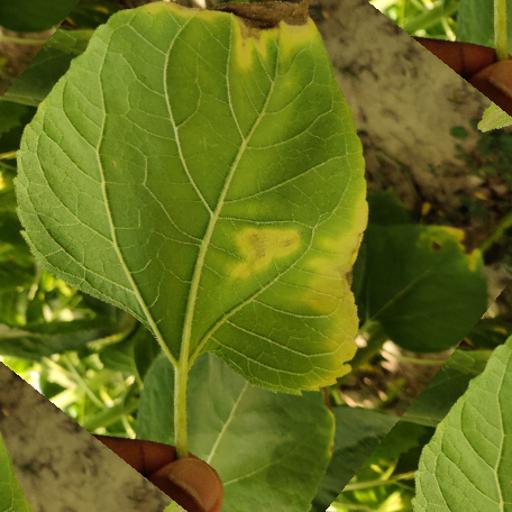
Label: Downy_mildew